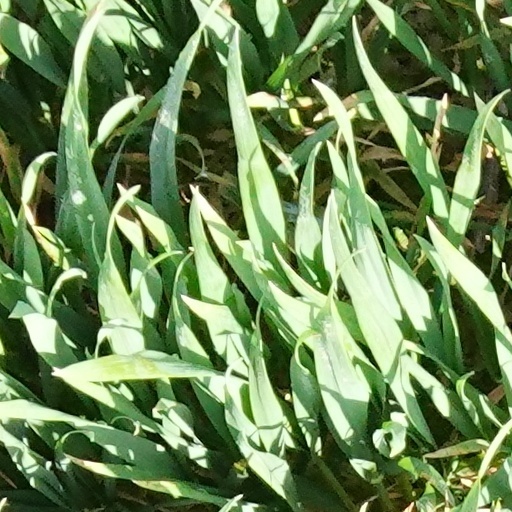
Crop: wheat